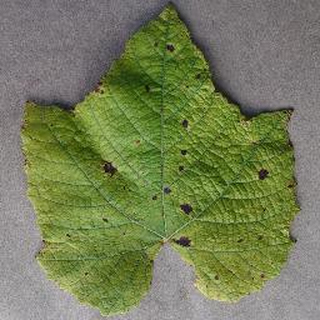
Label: grape_leaf_blight